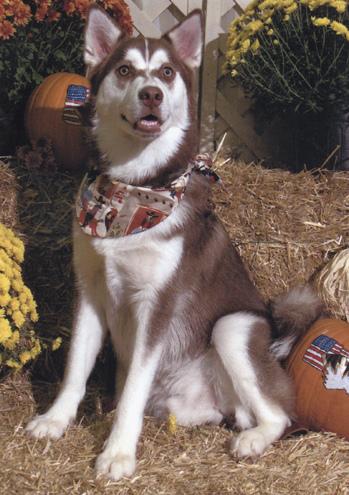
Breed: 1160-n000003-Siberian_husky